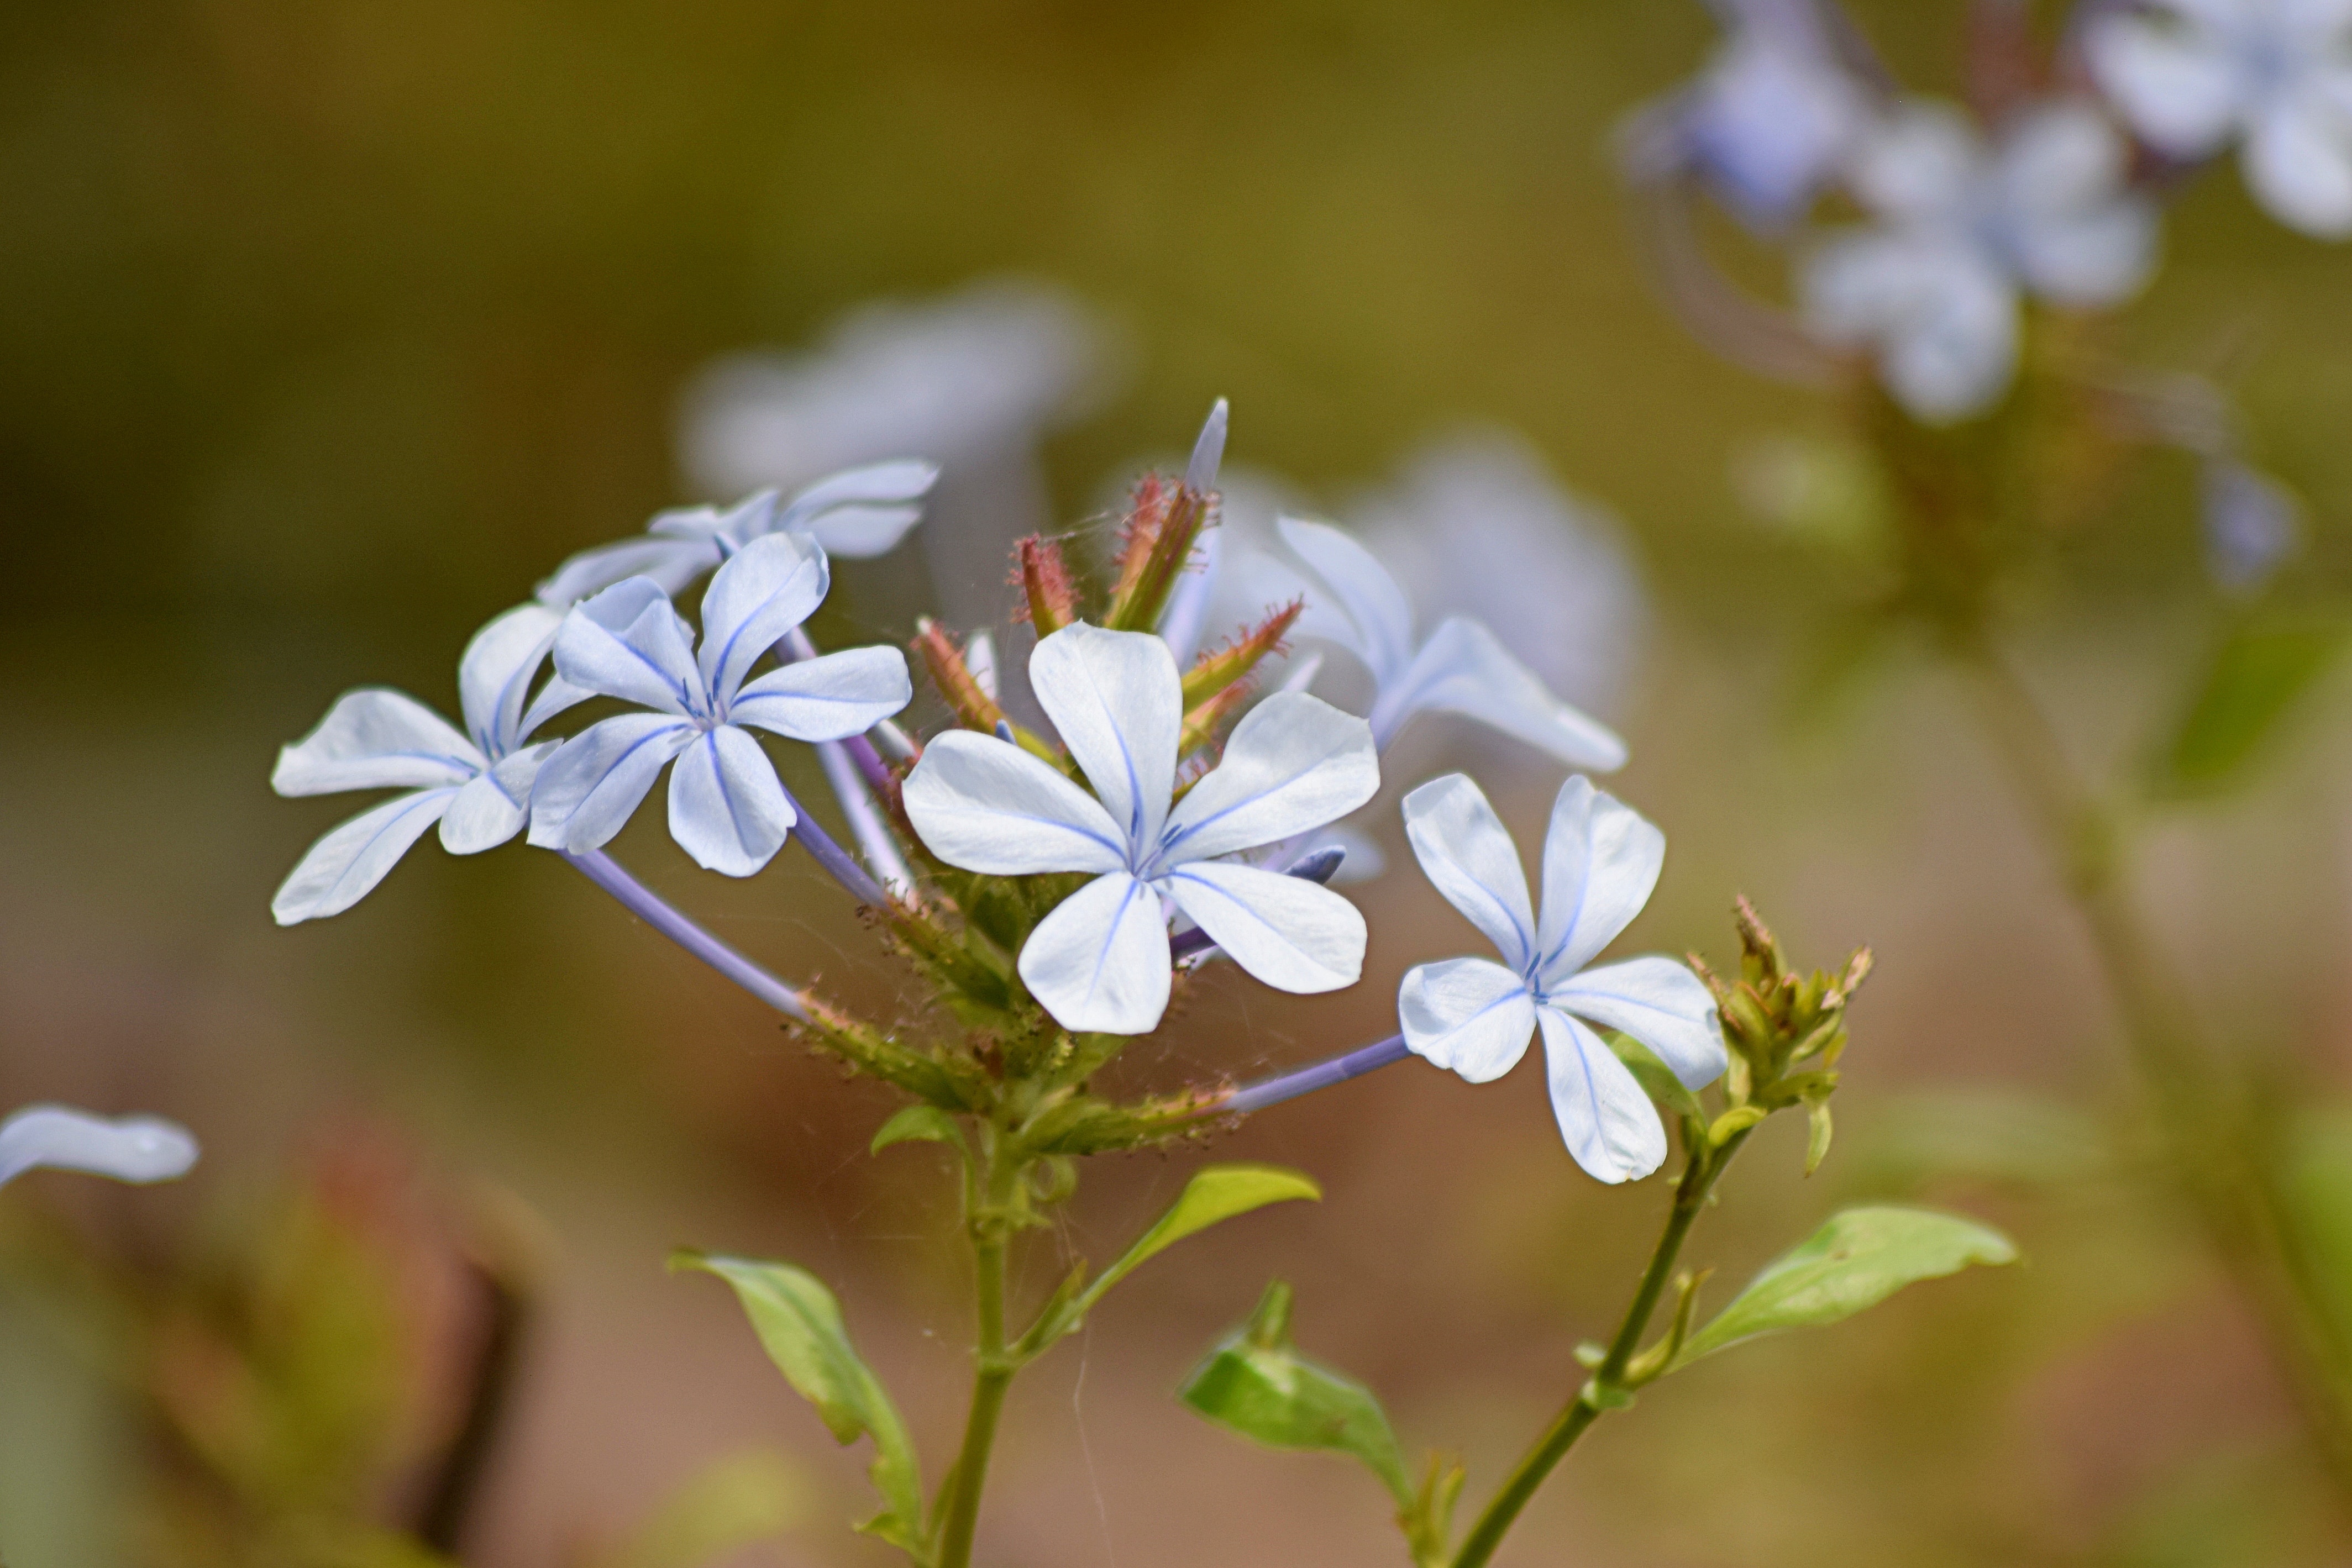
flower, flowering plant, white, petal, plant, wildflower, spring, close up, photography, macro photography, borage family, blossom, pink family, plant stem, perennial plant